Fritz Schöll

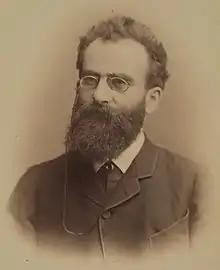

Friedrich "Fritz" Schöll (8 February 1850 – 14 September 1919) was a German classical philologist, known for his editions of Plautus, Varro and Cicero. He was the son of archaeologist Gustav Adolf Schöll (1805–1882) and the brother of philologist Rudolf Schöll (1844–1893).